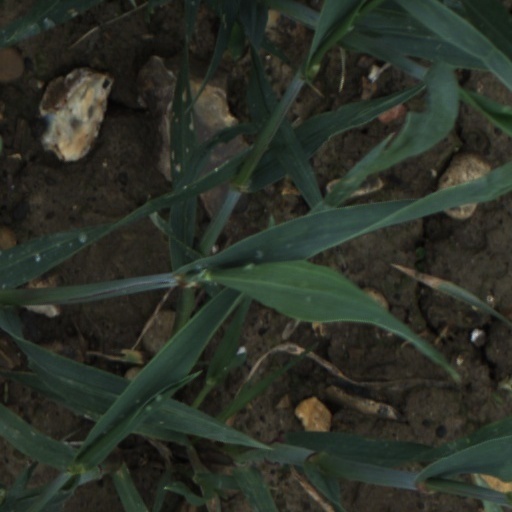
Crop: wheat